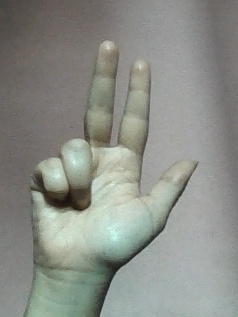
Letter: al